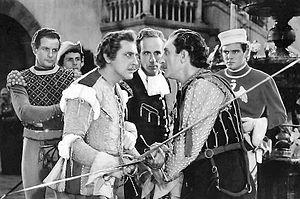
Roméo et Juliette est un film américain réalisé par George Cukor, sorti en 1936.